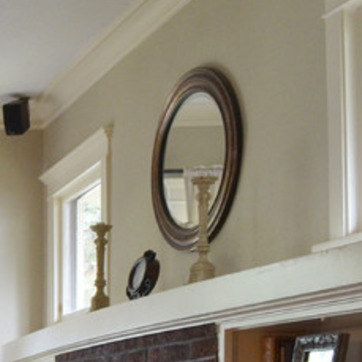
Material: mirror